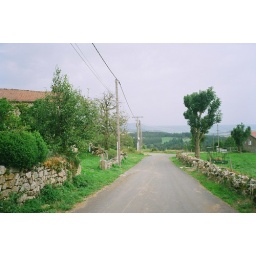
Our house in Beauregard: the street to get there